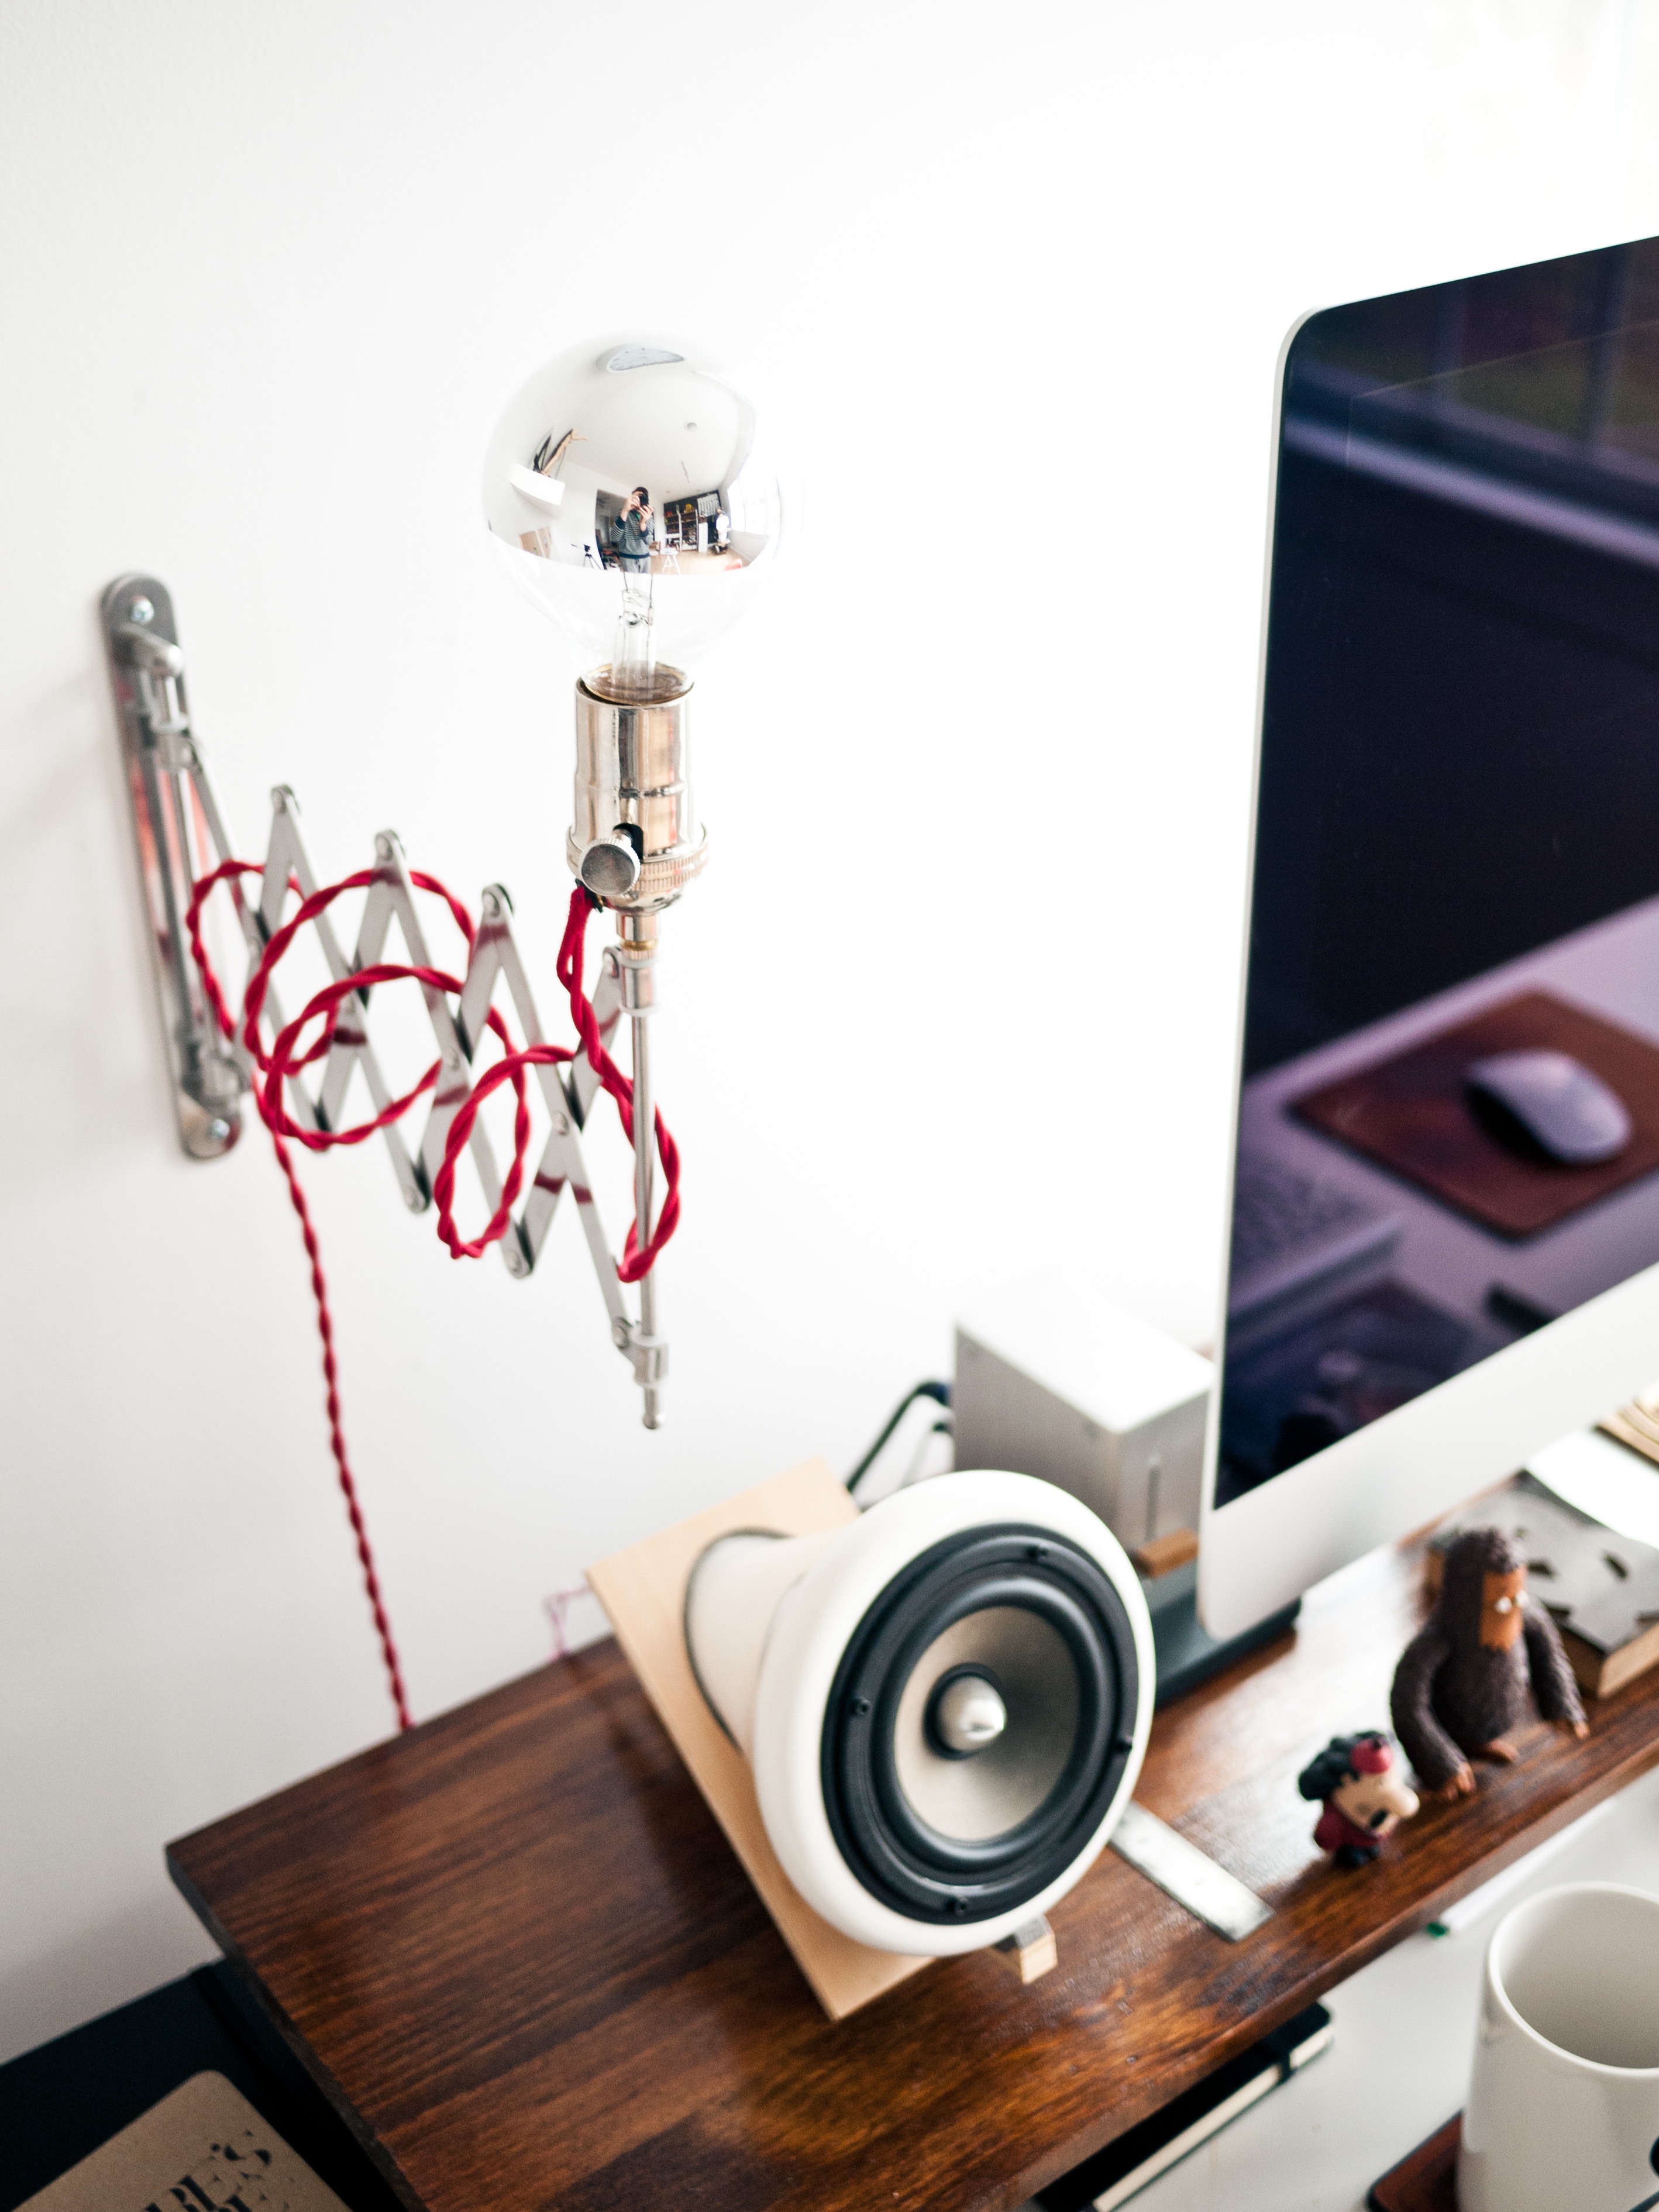
desk, bulb, workspace, speaker, lamp, room, lighting, brand, product, design